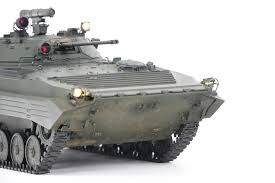
Label: BMP